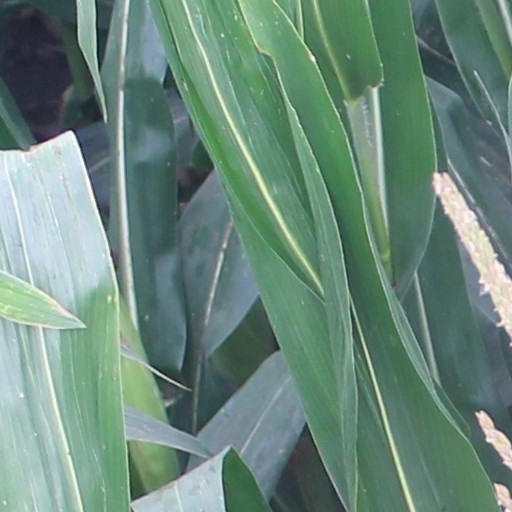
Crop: maize; corn